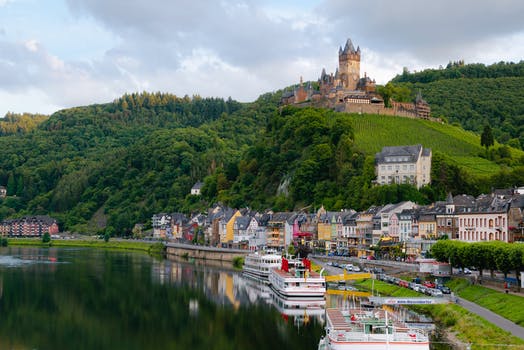
Label: No Watermark